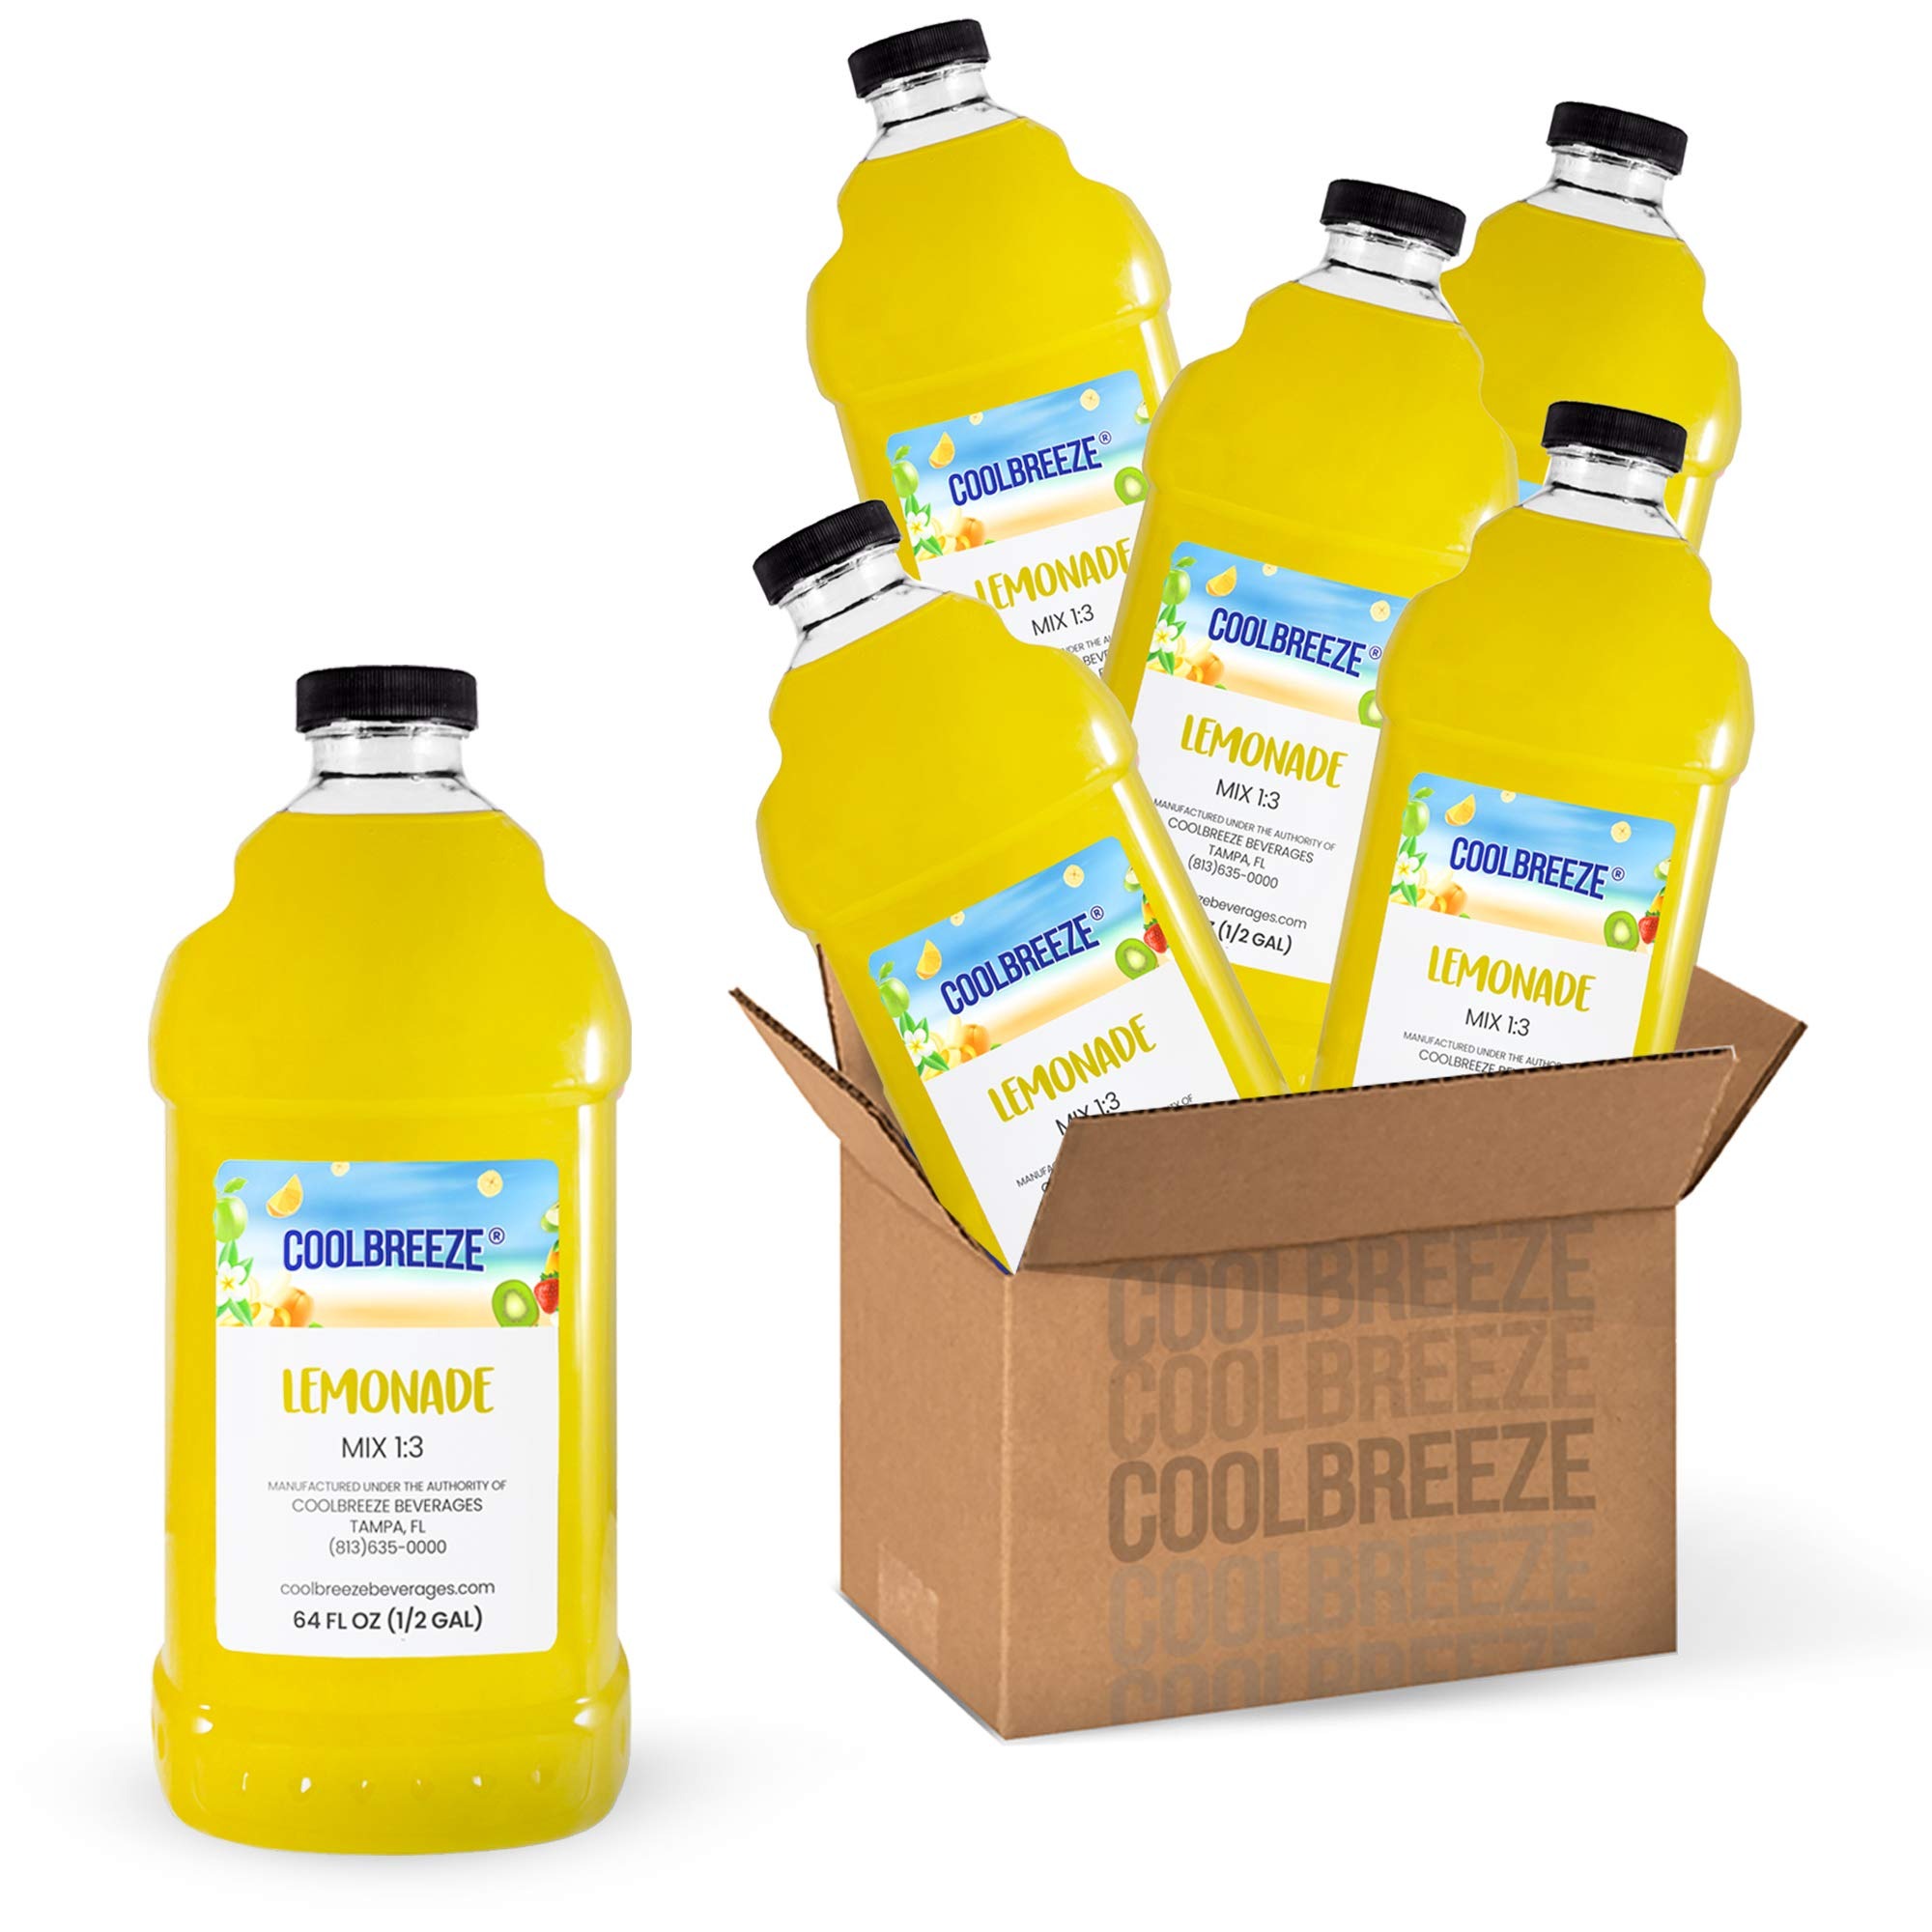
Item Name: Coolbreeze® Beverages Ready to Use Premium Frozen Slush Drink Mix - Lemonade - One Case (Six 1/2 Gal Bottles)
Bullet Point 1: Mix Ratio: 1:3
Bullet Point 2: This listing is for (1) case of Lemonade Slush Mix, which includes (6) 1/2 gallon containers of product.
Bullet Point 3: It can be mixed with alcohol.
Bullet Point 4: This product is shelf stable and has a shelf life of 12 months.
Product Description: Cool Breeze Beverages Lemonade granita mix is made with all natural ingredients, thus allowing you to experience a refreshing and healthy drink. Cool Breeze Beverages granita mix is a shelf stable product, that is packaged in clear plastic 1/2 gallon containers. This product does not need to be frozen or refrigerated until it is opened, and it has a shelf life of 12 months. This granita mix can be prepared using a blender or in one of the granita machines that we sell. This item will only be shipped to the United States.
Value: 1.0
Unit: Count

Price: 105